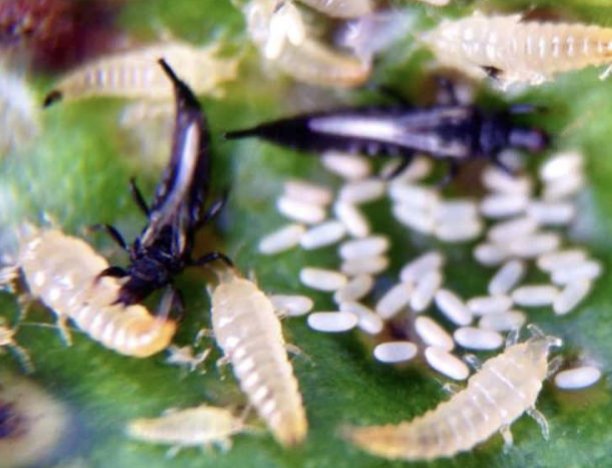
Label: thrips_disease